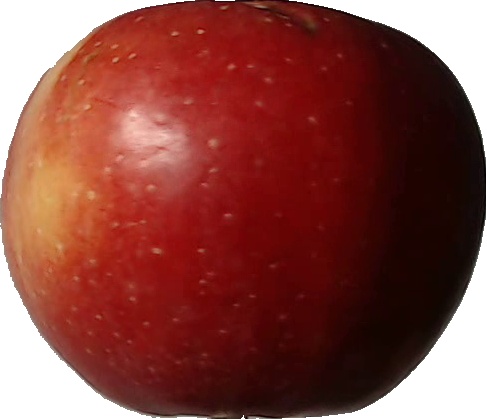
Label: apple_braeburn_1